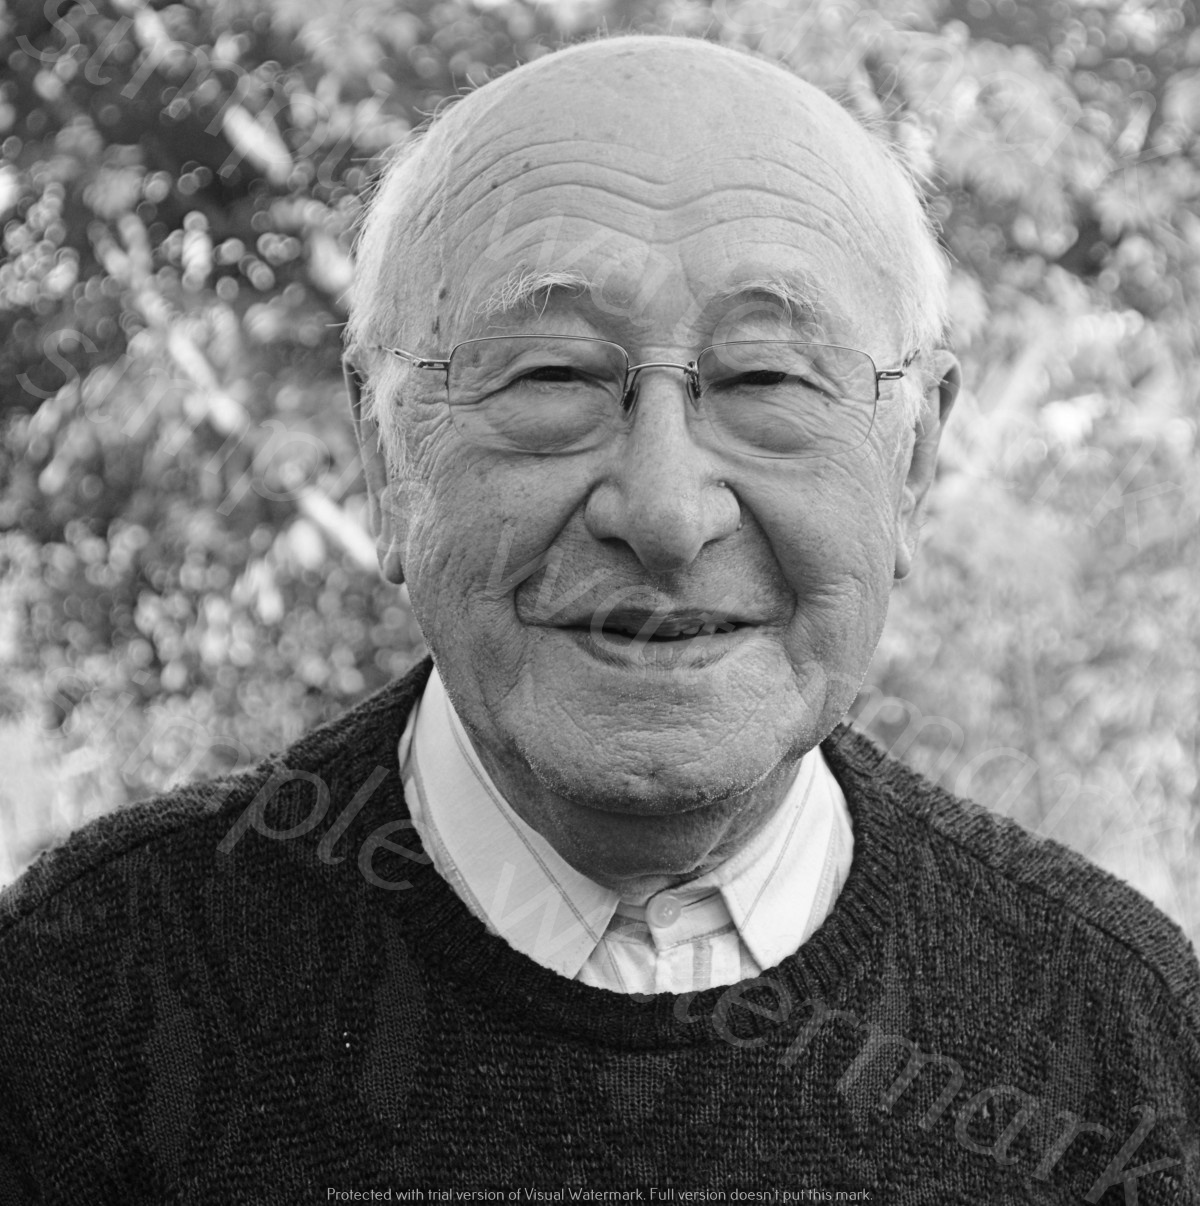
Label: Watermark